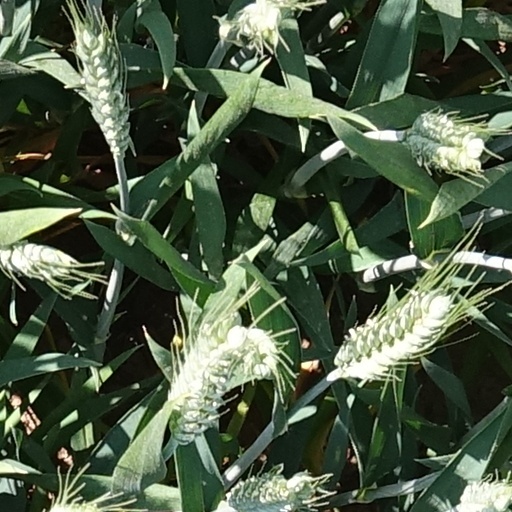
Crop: wheat